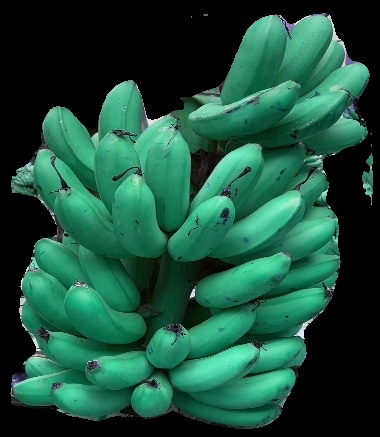
Variety: rasbale
Grade: grade1